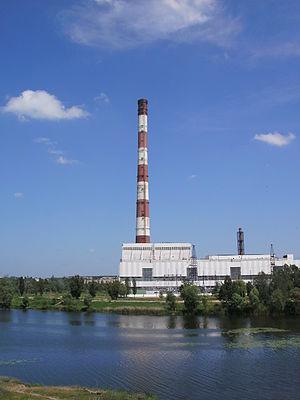
Le secteur de l'énergie en Ukraine se caractérise surtout par la prépondérance des combustibles fossiles, qui pesaient pour 78,3 % dans la consommation intérieure d'énergie primaire en 2013, en particulier le charbon : 35,8 % et le gaz naturel : 34 %. Le nucléaire avait cependant une place importante : 18,8 %, et les énergies renouvelables ne contribuaient que pour 3,6 %.